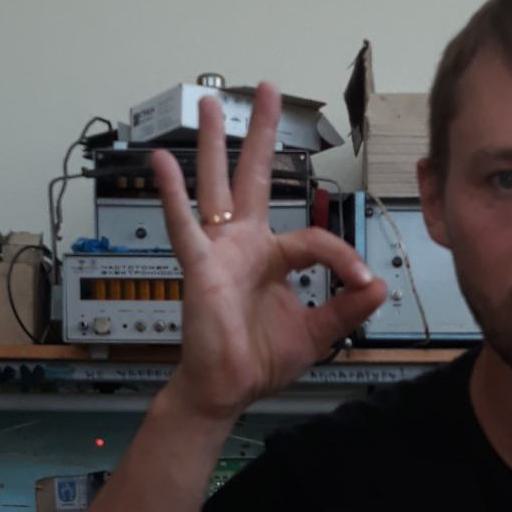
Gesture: ok